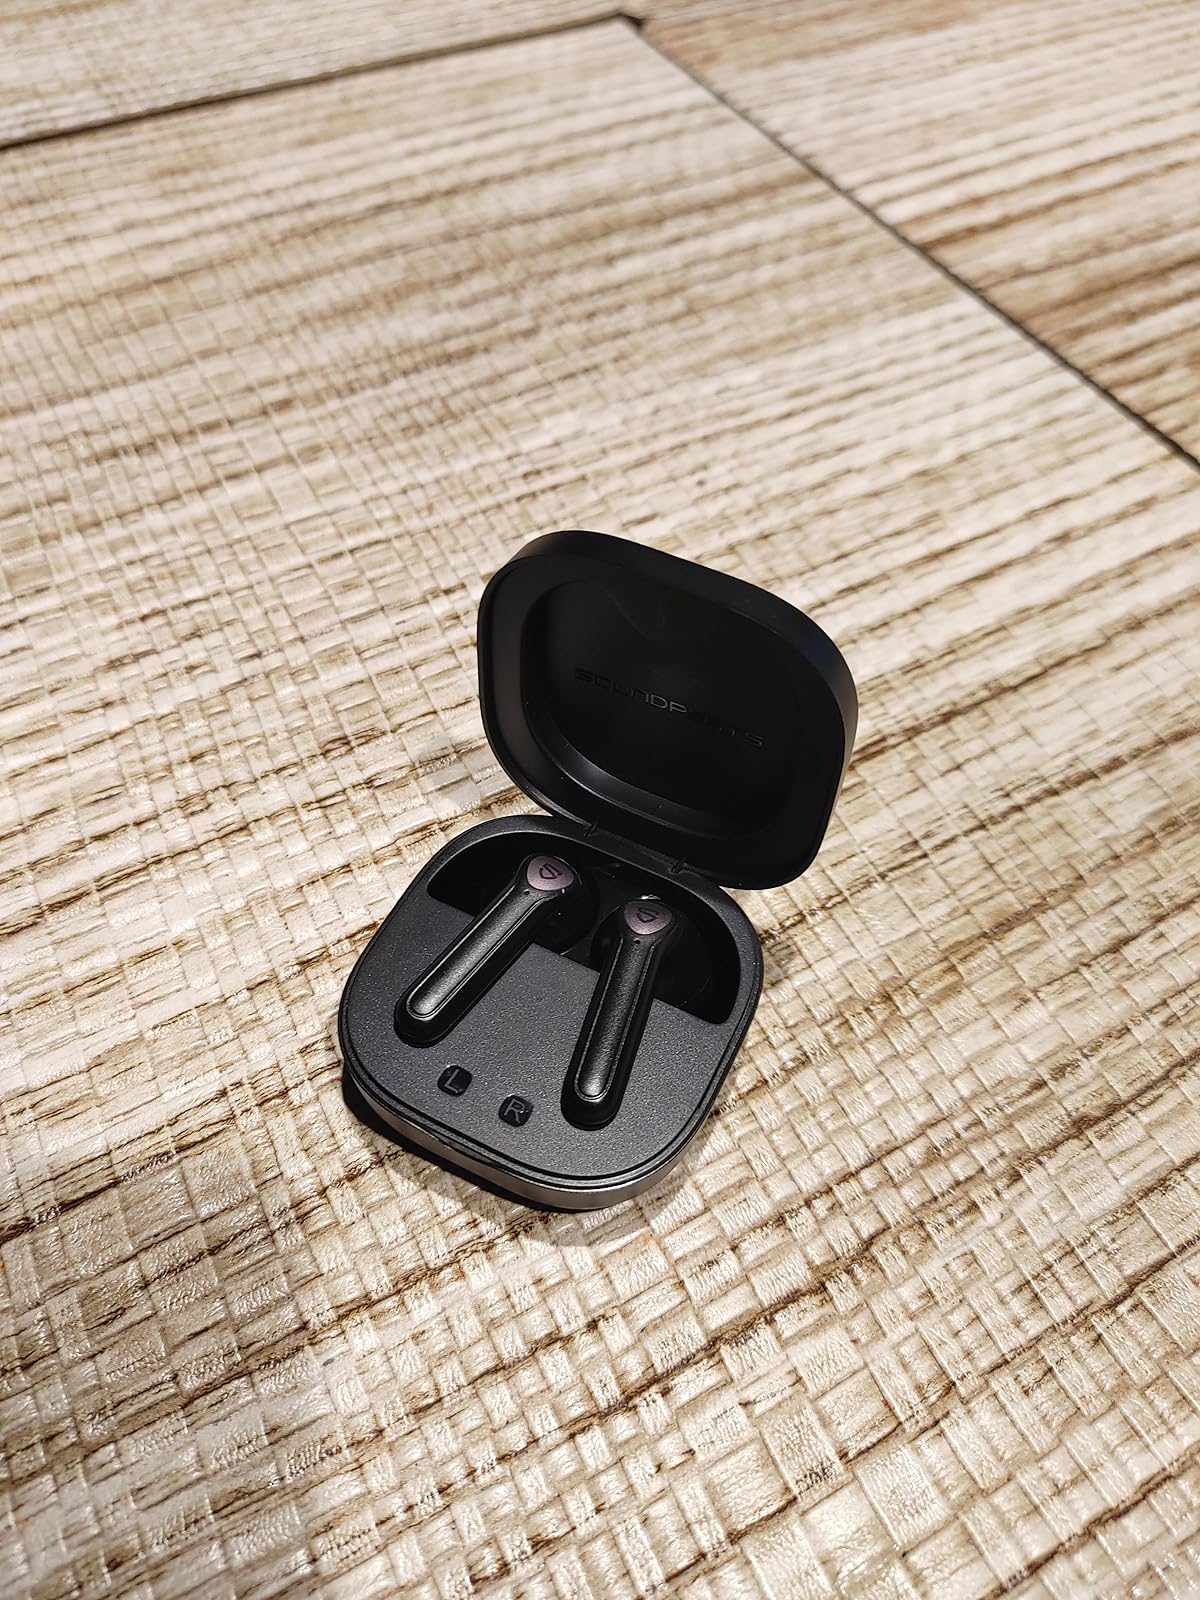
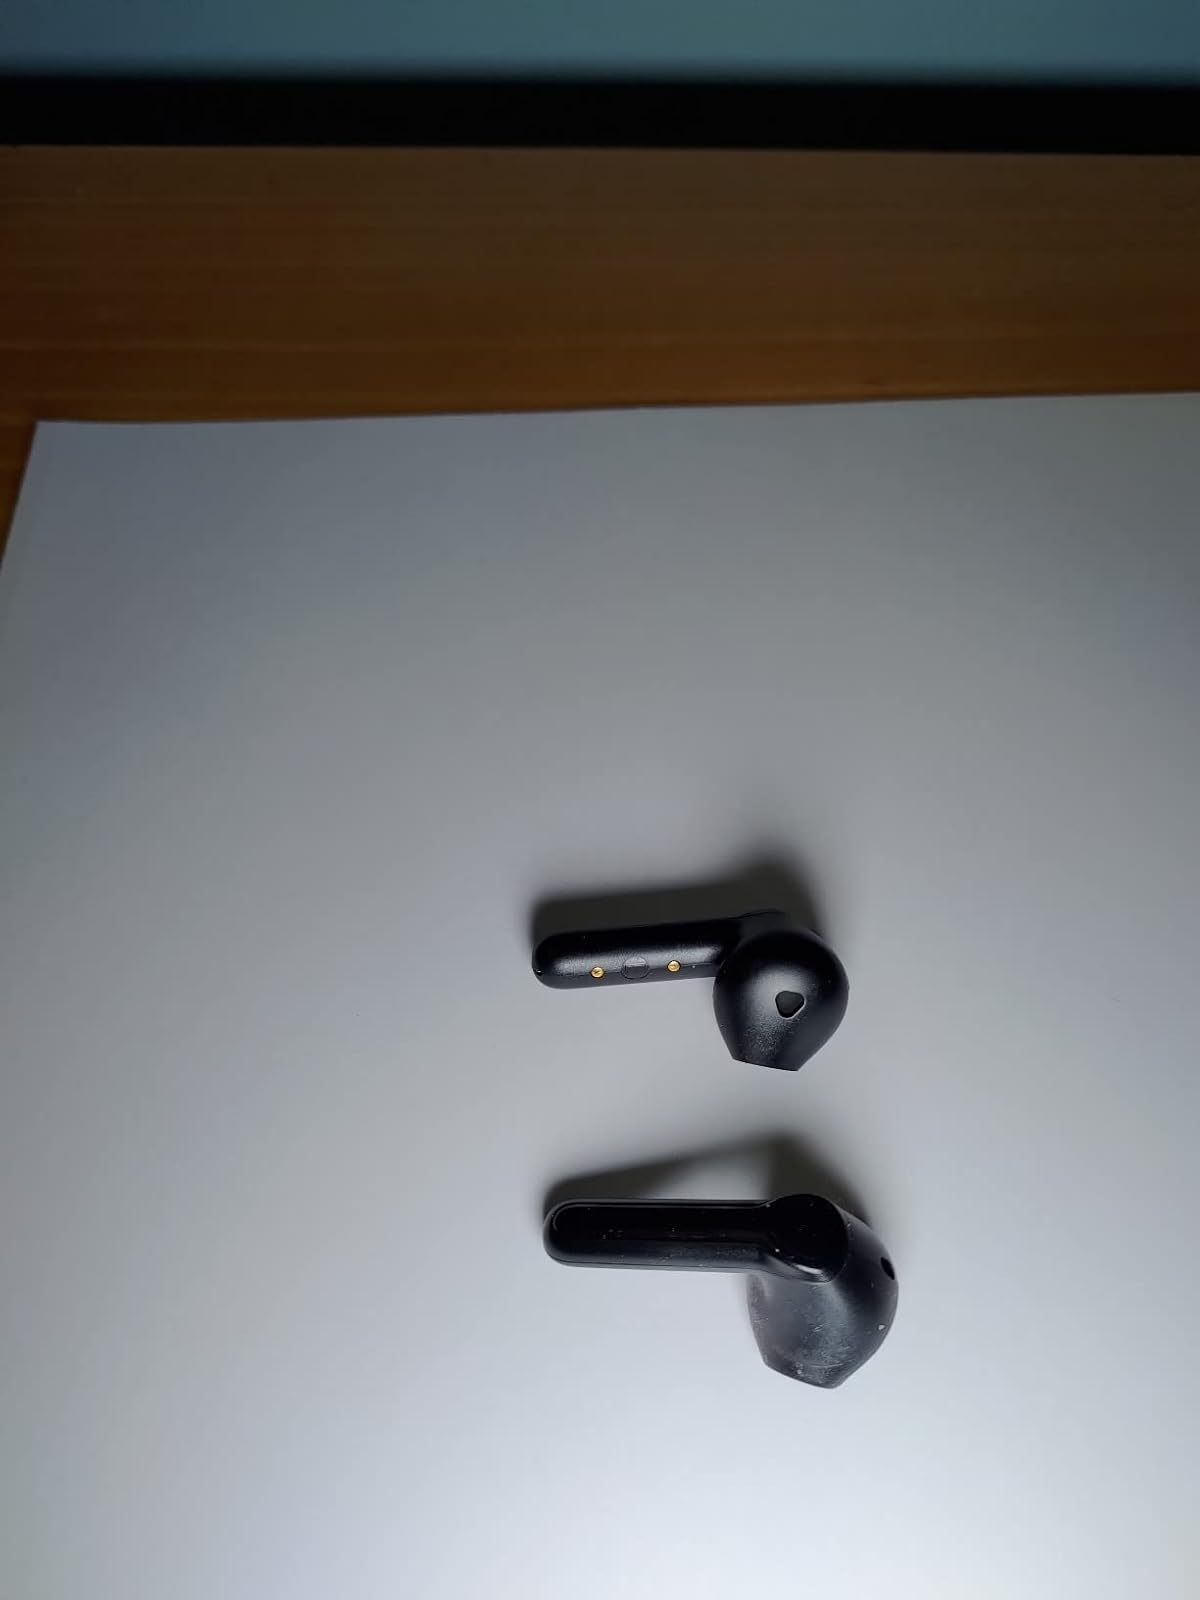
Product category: earbuds
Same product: no